To Outrun Doomsday

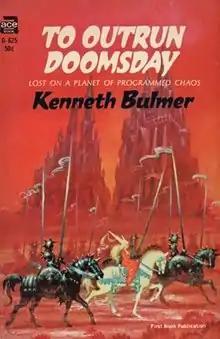
Cover of the first edition

To Outrun Doomsday is a science fiction novel by English writer Kenneth Bulmer. It was first published in 1967.